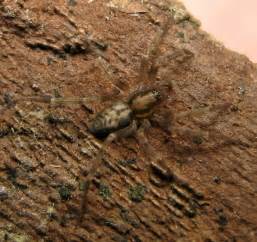
Label: spider